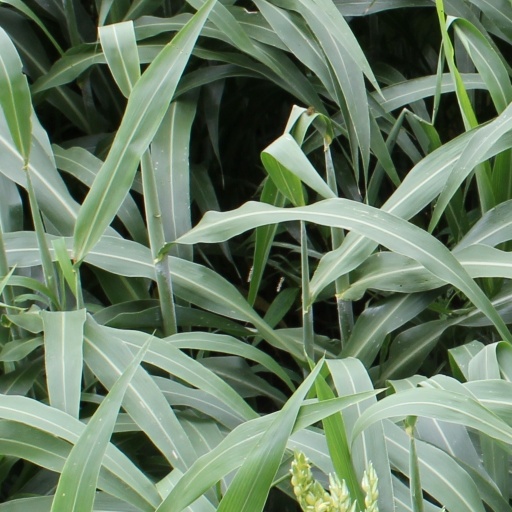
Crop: sorghum